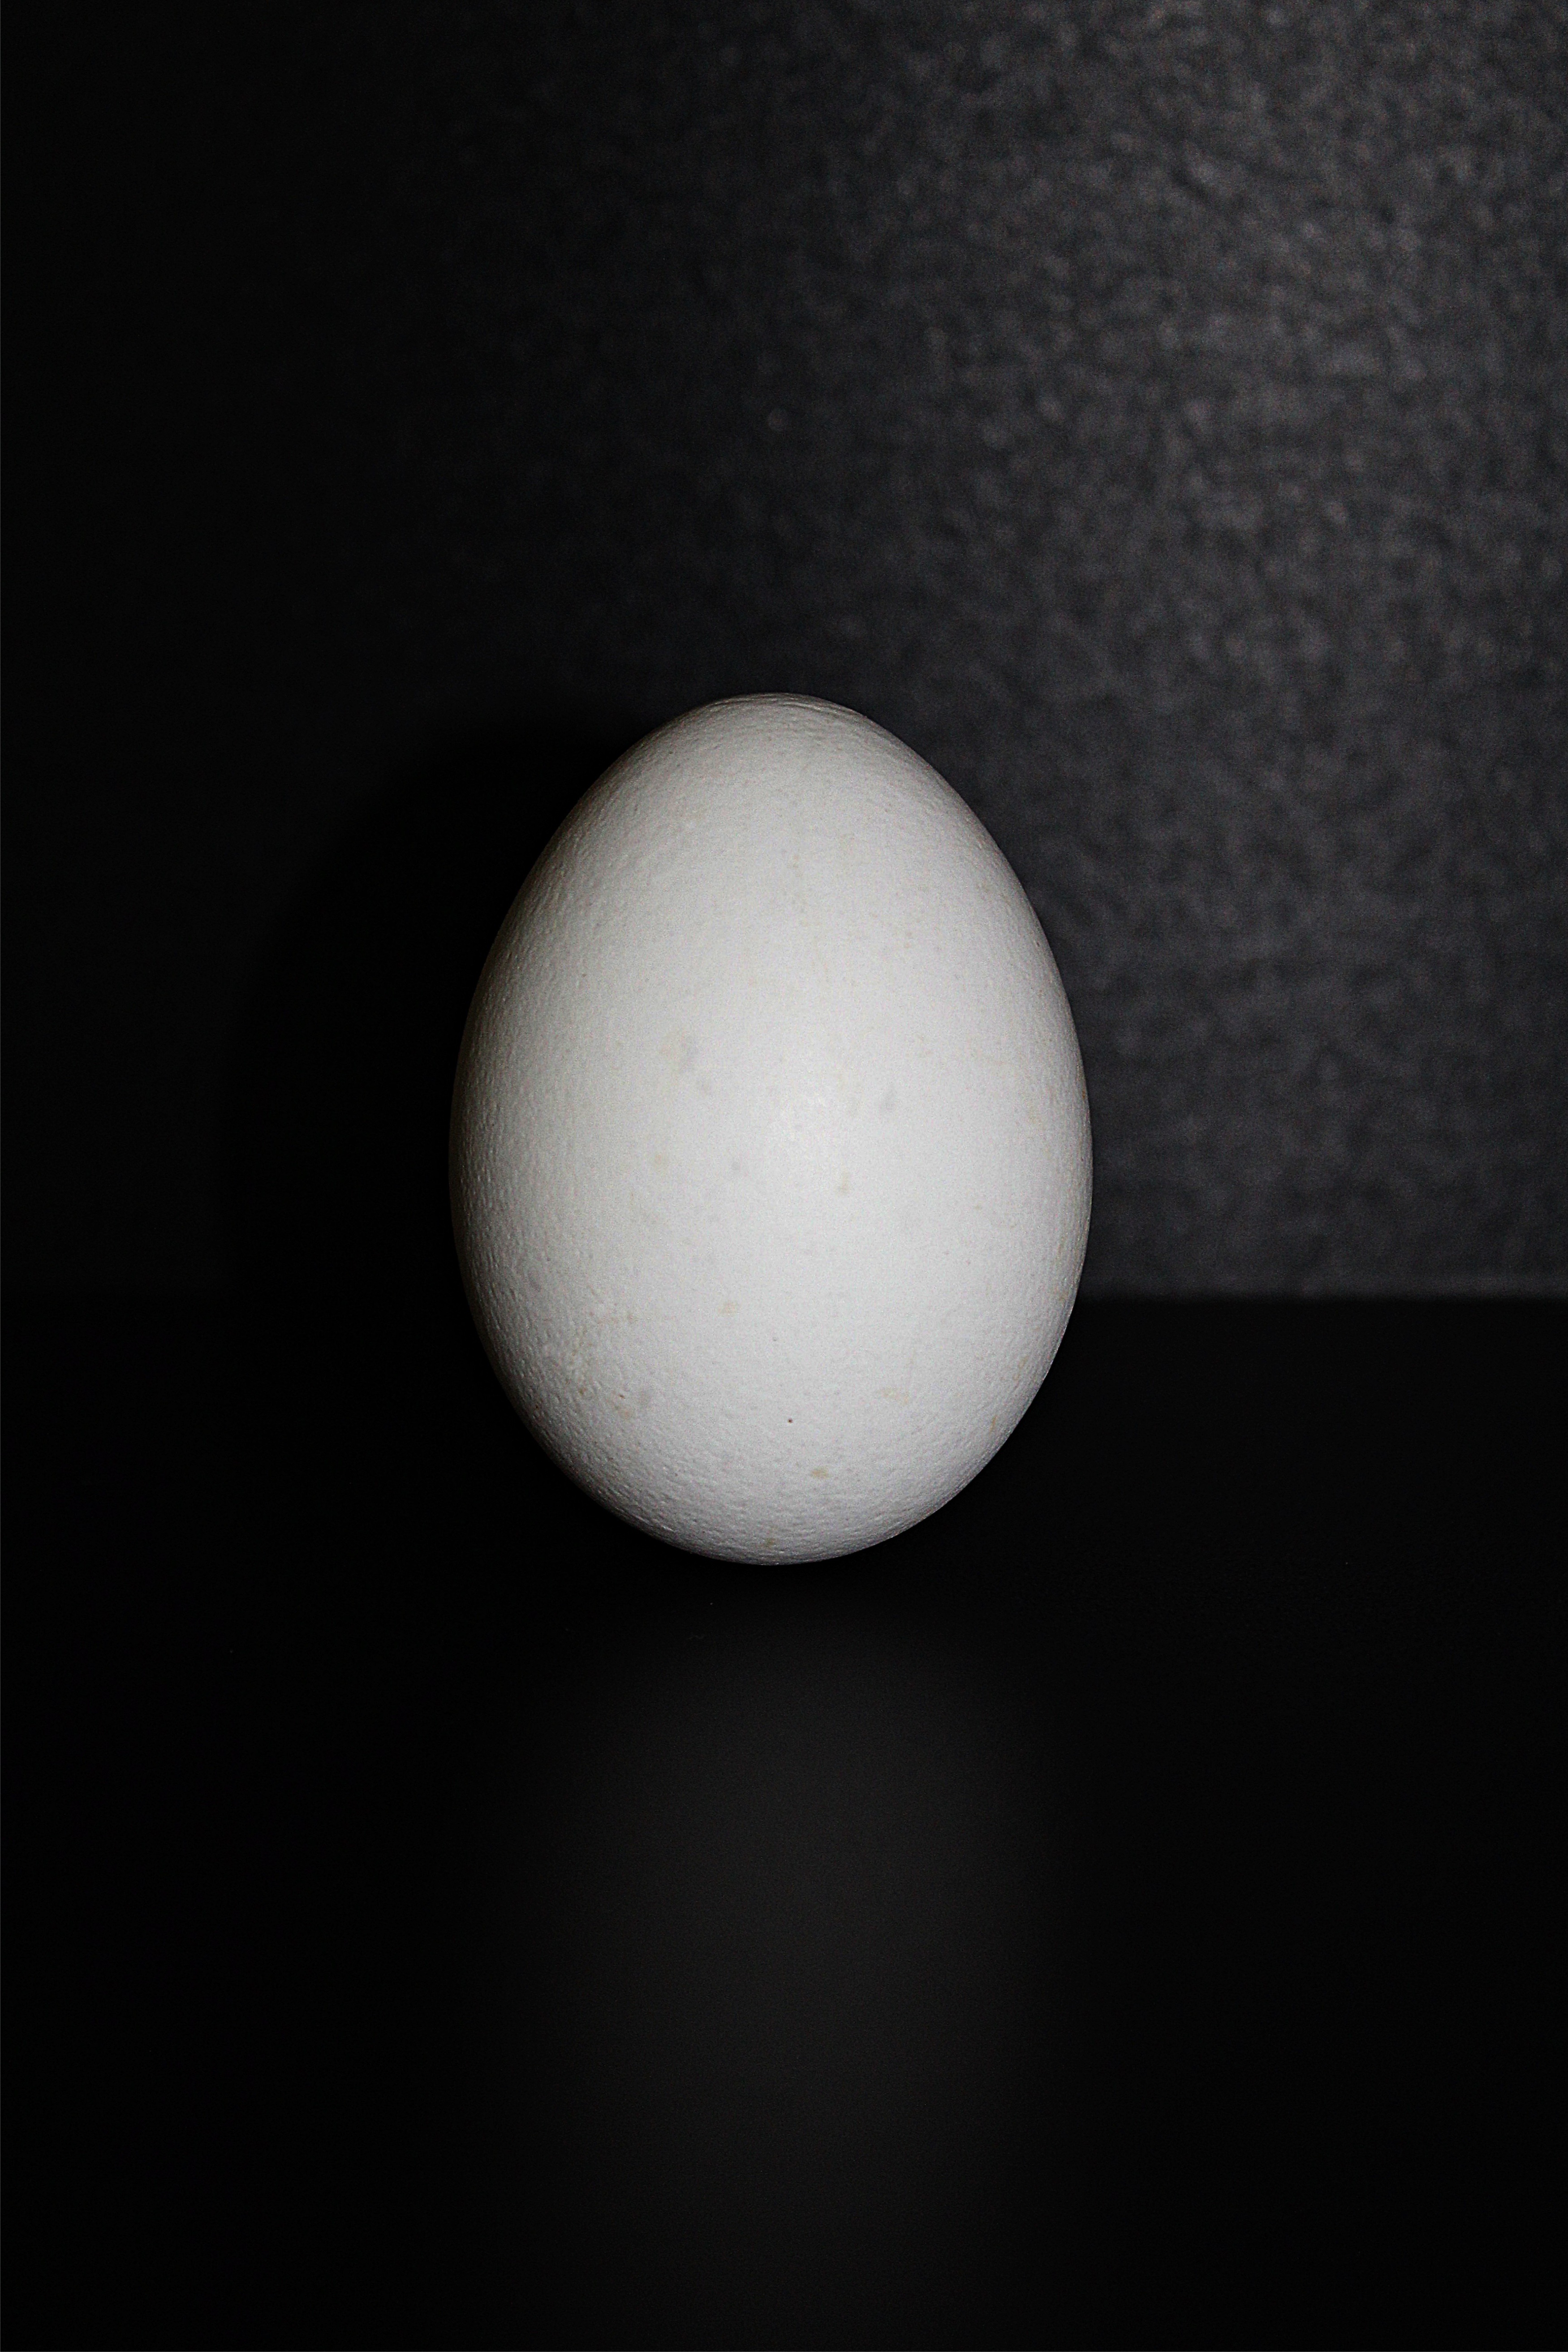
light, white, food, black, agriculture, eat, chicken, circle, egg, close up, nutrition, ball, sphere, shape, oval, chicken eggs, macro photography, hen's egg, astronomical object, eggshell, chicken product, white eggs